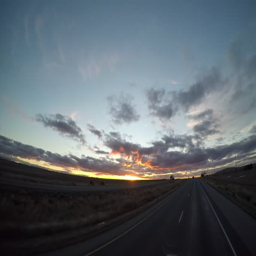
elevated pov driving footage on a highway